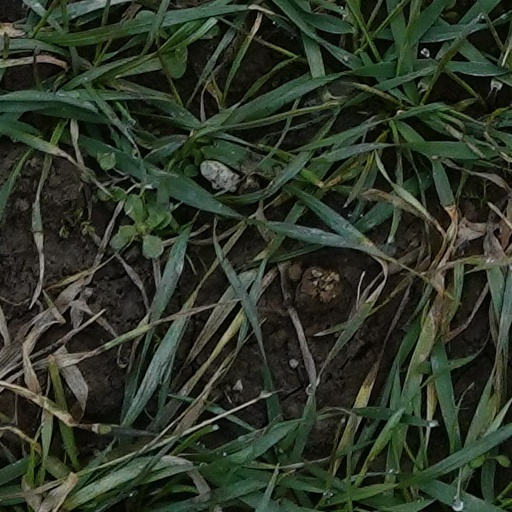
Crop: wheat